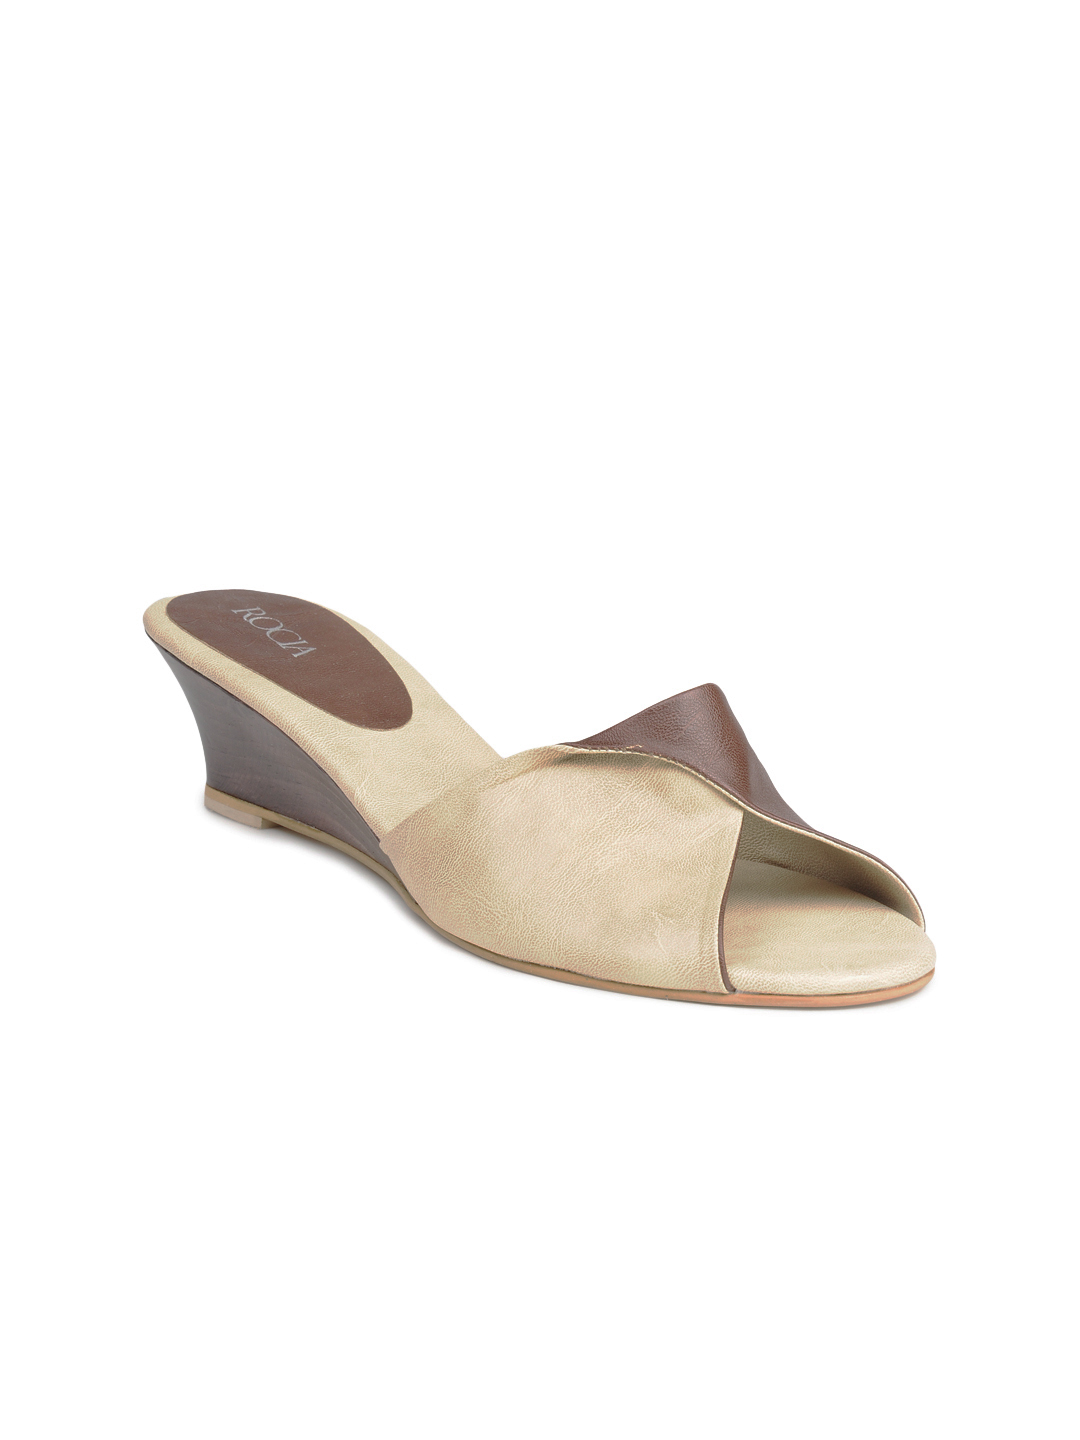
Rocia Women Brown Wedges
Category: Footwear / Shoes / Heels
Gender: Women
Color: Brown
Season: Winter 2012
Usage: Casual